Hacienda Arms Apartments

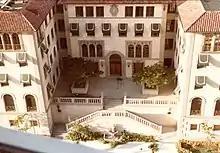
Coronet Building entrance in 1978

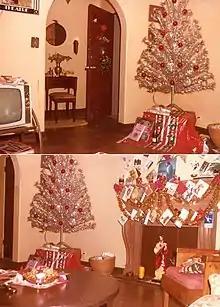
Xmas interiors of an apartment in 1978 before the fire

The famed Ciro's night club opened next door in 1940. At that time the building was known as Coronet Apartments.